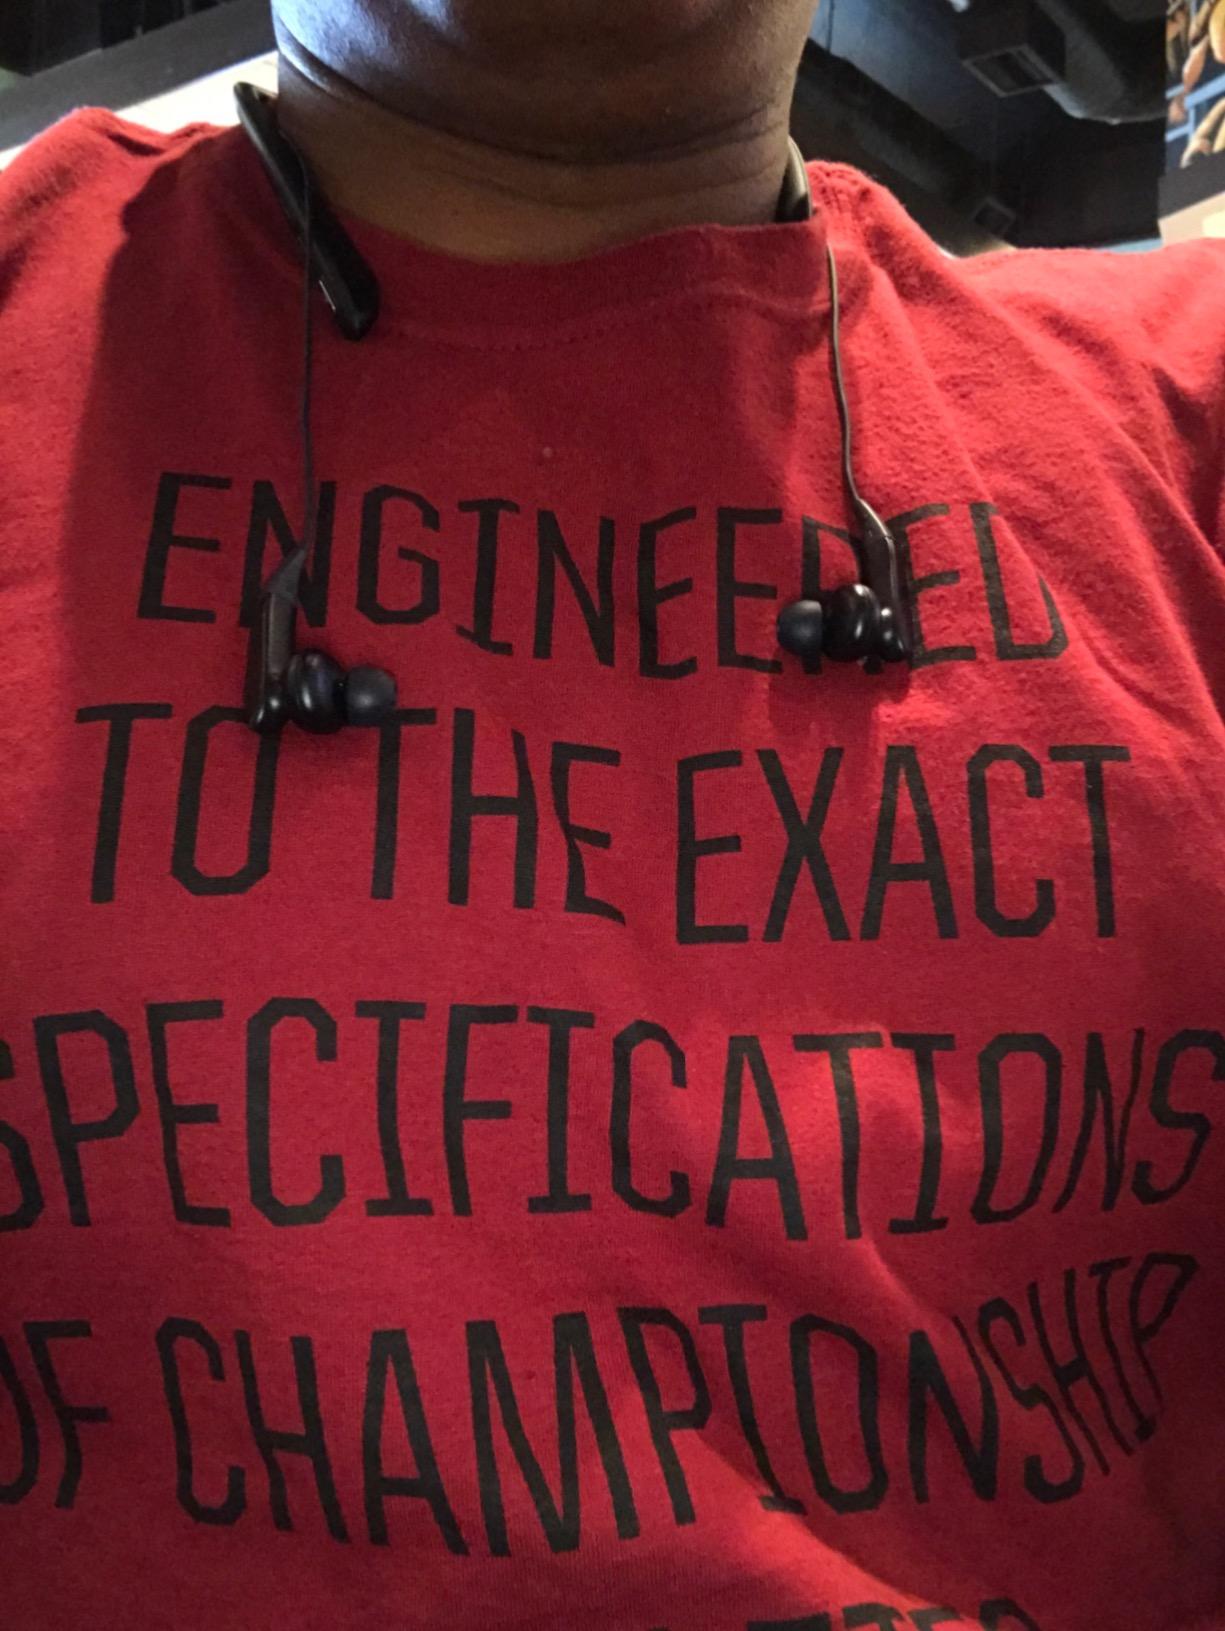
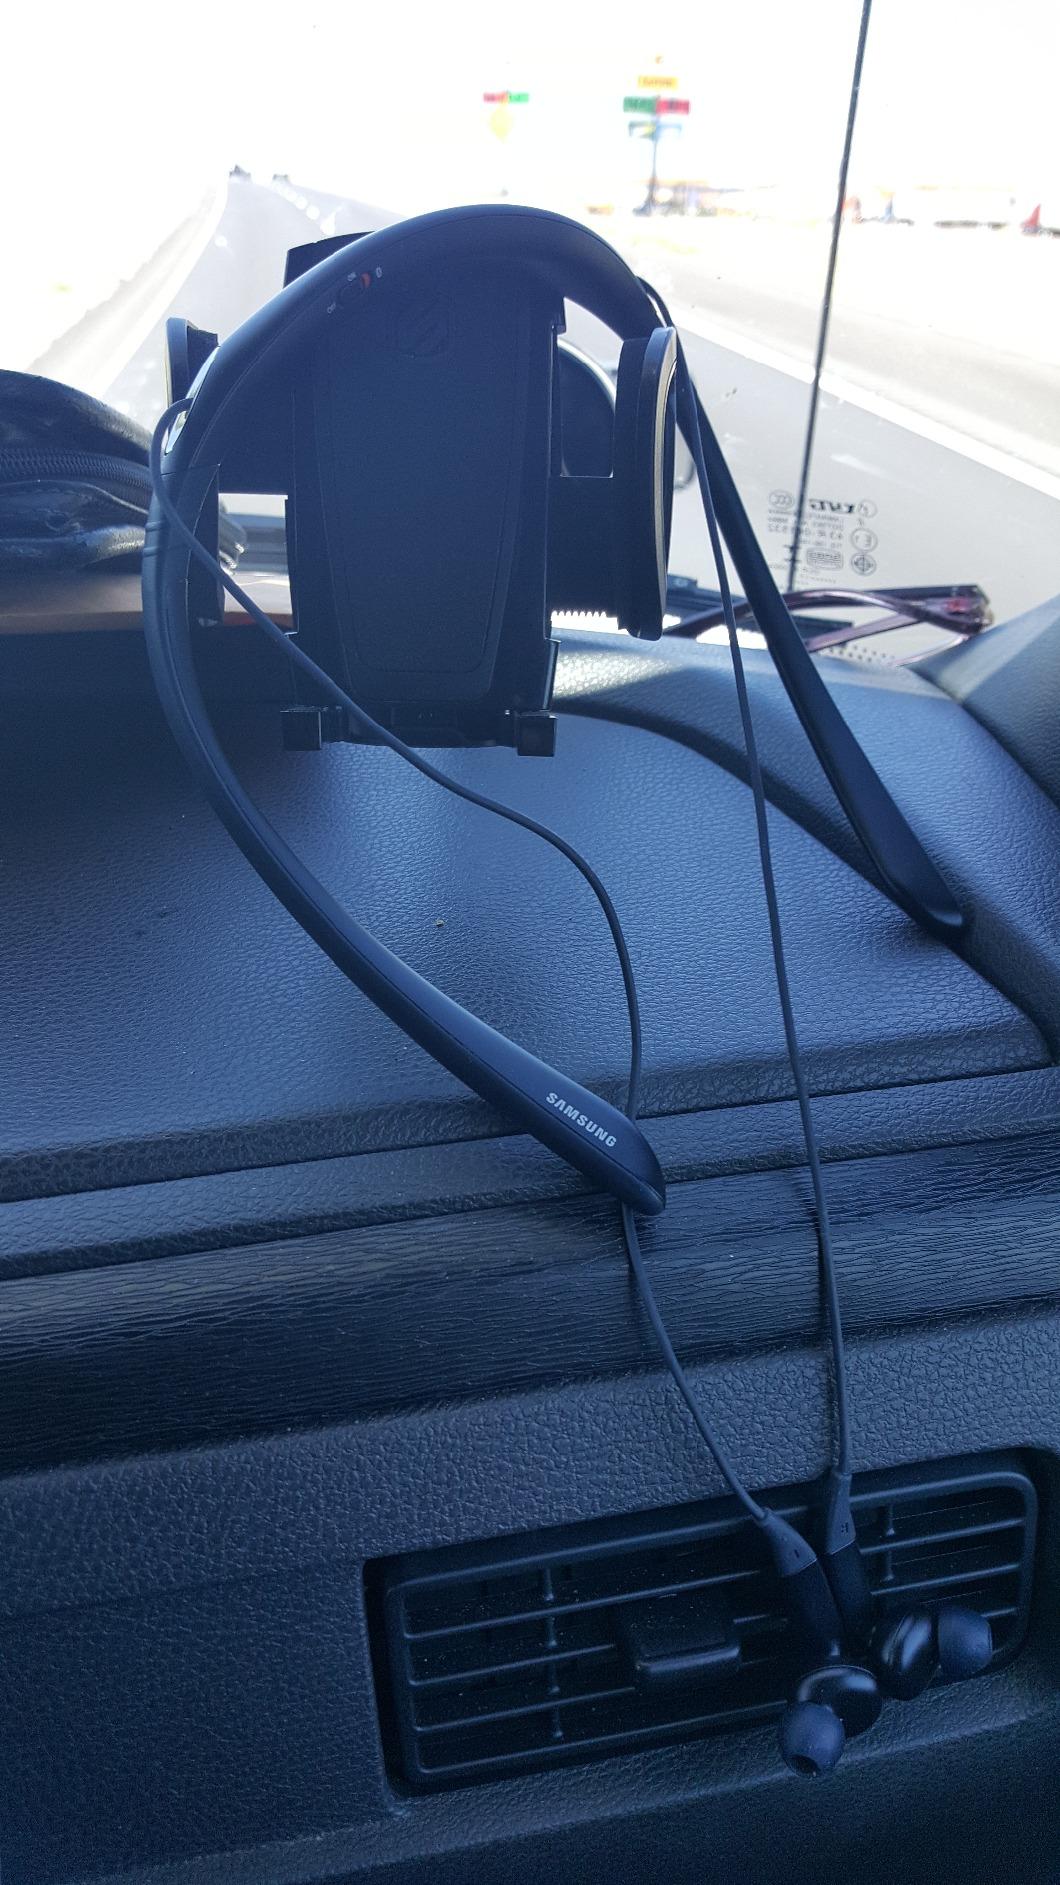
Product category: headphones
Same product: yes